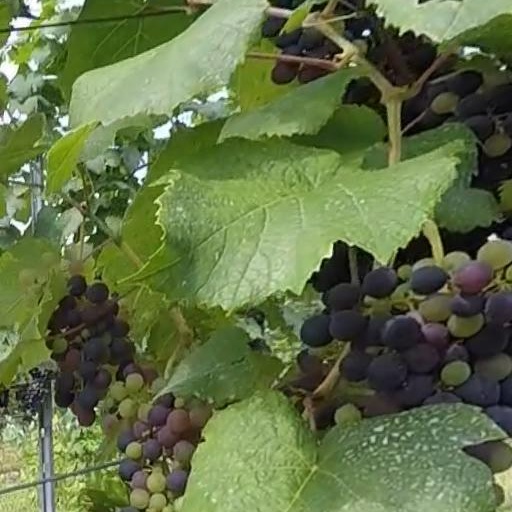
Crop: grape